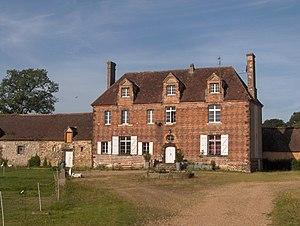
Ce manoir, ancien logis seigneurial, est construit en briques qui dessinent des motifs de losanges.
Le château de la Hallière est situé sur la commune de Digny, dans le département français d'Eure-et-Loir. Il jouxte le manoir du Romphaye dont il a partagé l'histoire. Si celui-ci a gardé son aspect d'origine, le manoir de la Hallière a fait place à un château dans le goût du XVIIIᵉ siècle, avec des remaniements sous la Restauration.
Digny est une commune française située dans le département d'Eure-et-Loir en région Centre-Val de Loire.